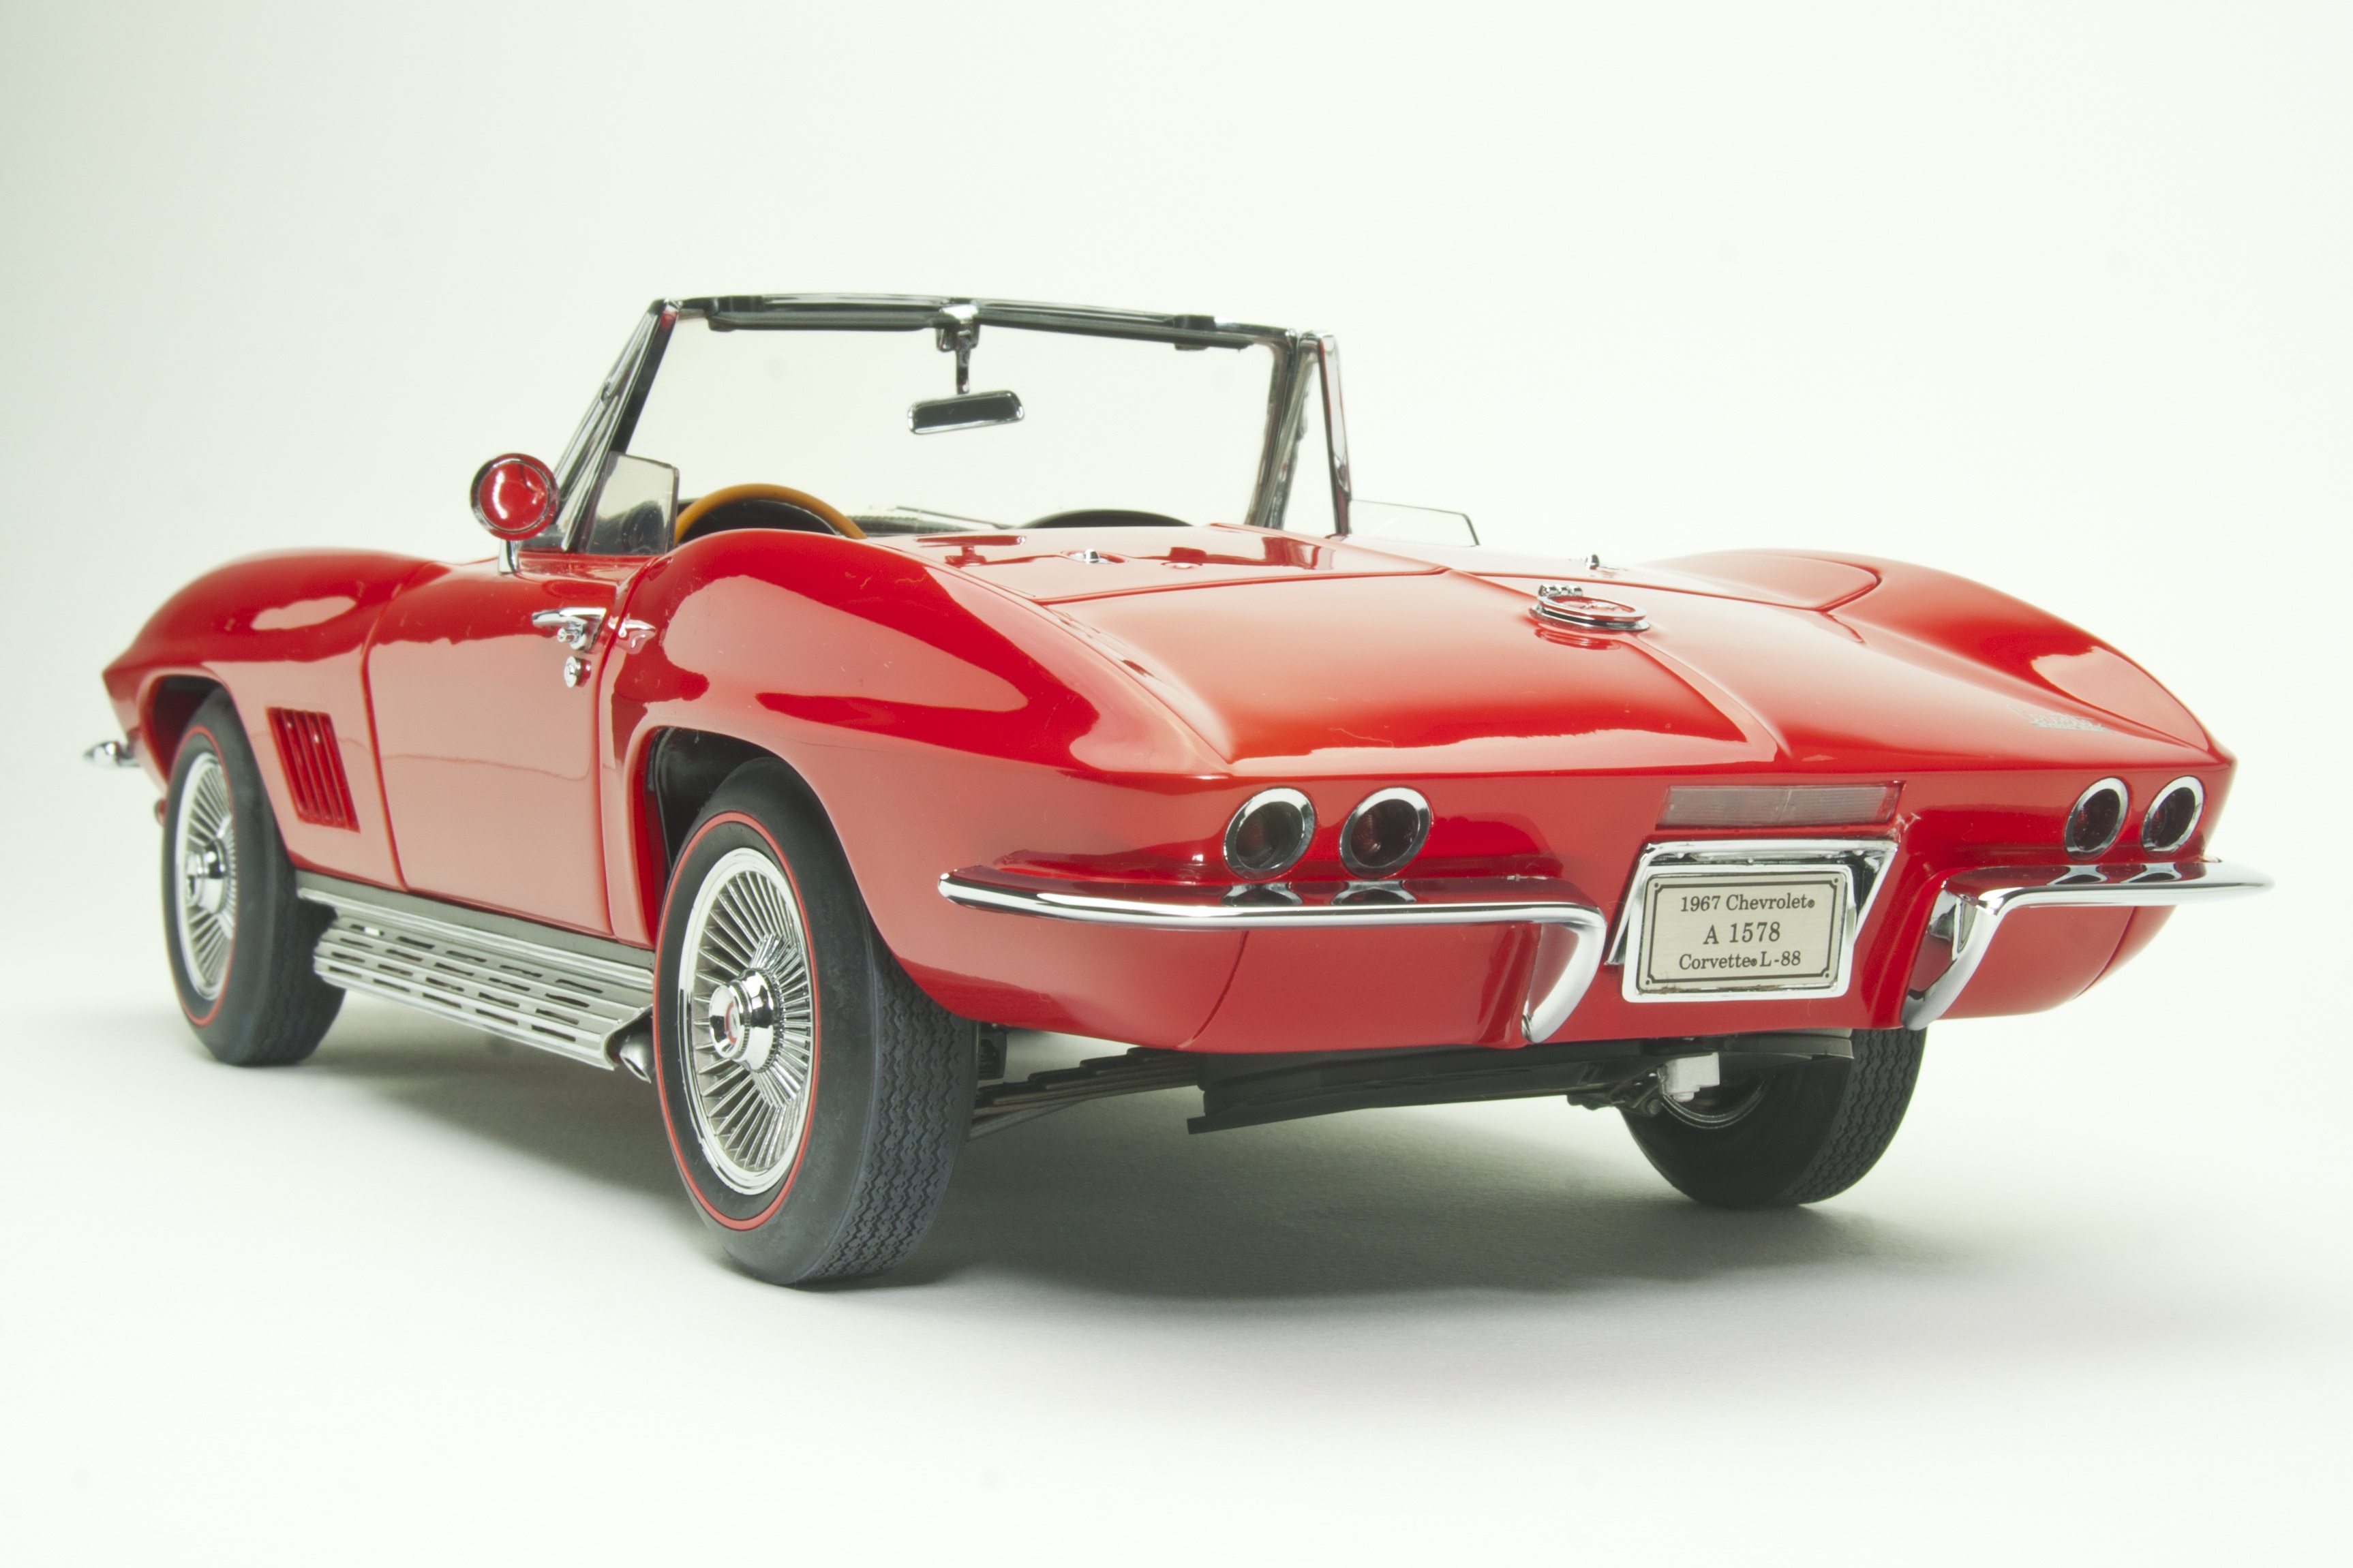
car, vehicle, sports car, muscle car, race car, chevrolet, good, model car, land vehicle, automobile make, corvet1, rea1